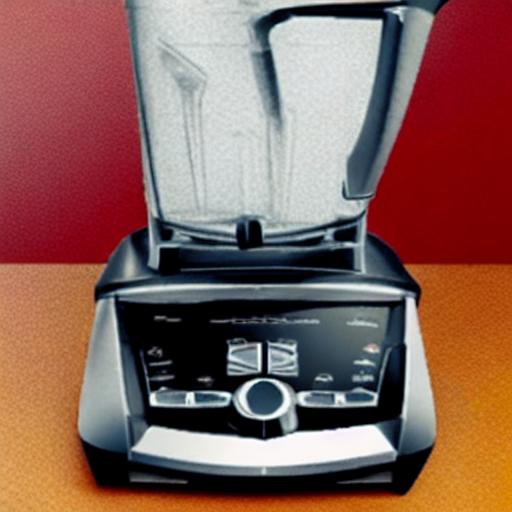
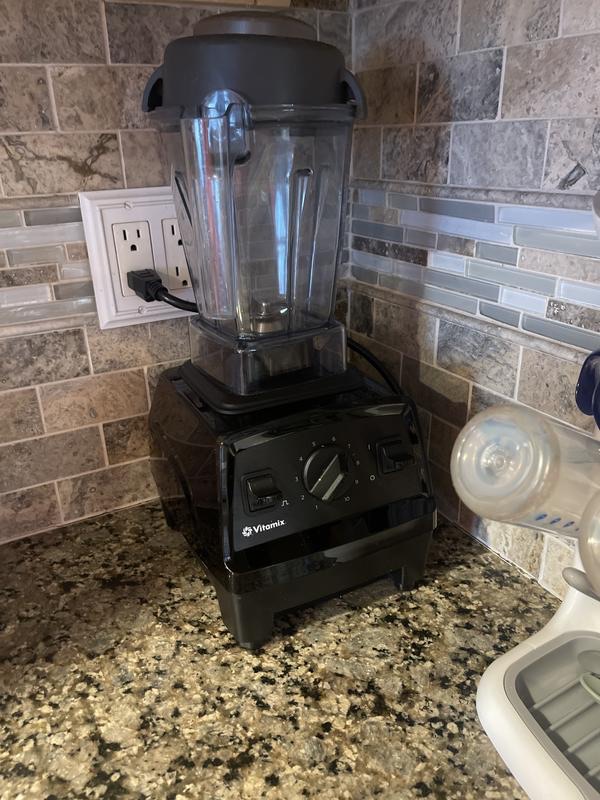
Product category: items_blender
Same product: no